W. A. Martin

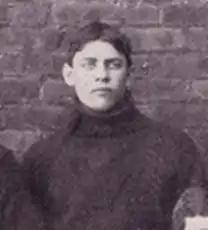
Martin pictured playing football at Virginia

William Augustin Martin Jr. (June 1, 1878 – August 5, 1955) was an American college football player and coach. He served as the head football coach at the University of Alabama in 1899, compiling a record of 3–1.